Mam'zelle Nitouche

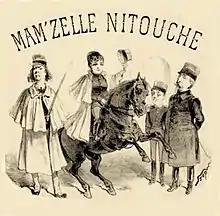
Illustration of the original production

The organist of the convent, Célestin, leads a double life. During the day, he is a reserved and pious man who fulfills to general satisfaction his functions in this holy place. In the evening, under the pseudonym of Floridor, he goes to the Pontarcy theatre, where the operetta for which he has composed the music is being performed.